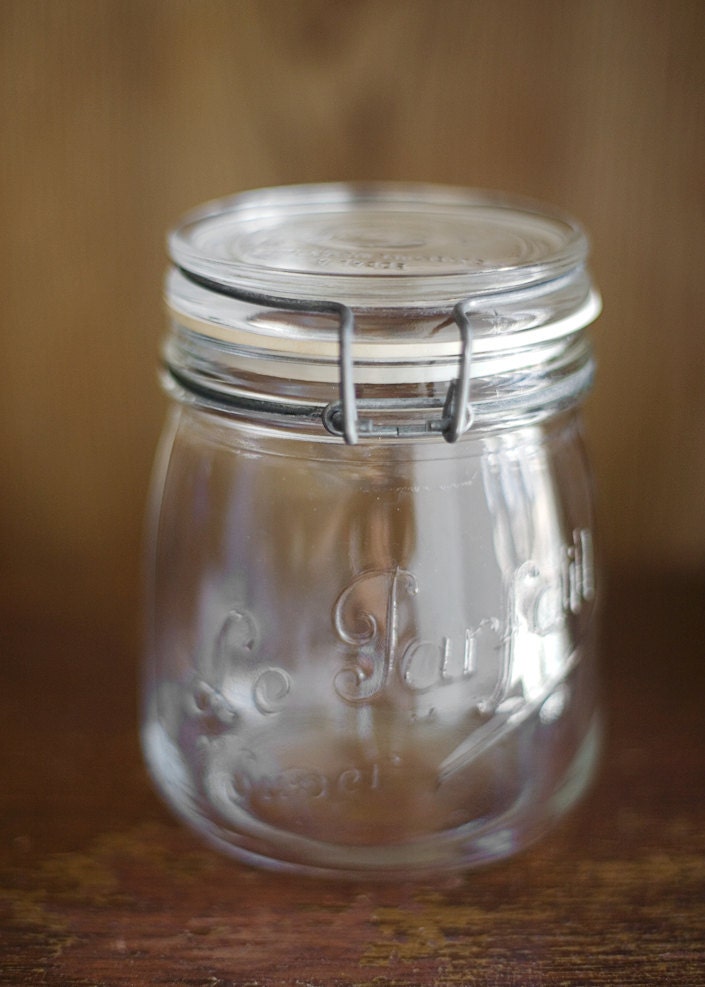
Waste category: glass